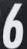
Number: 6